Ixkun

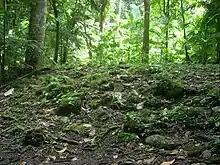
The parapet of the South Causeway

The South Causeway runs southwards from the eastern side of the South Plaza to the South Group. It is long and wide. It is raised above the forest floor. It unites the South and Central Plazas with the South Group. At the southern end of the causeway, at the foot of the hill supporting the South Group, is a platform that was associated with a number of monuments, including Stela 5, Monument 6 and a circular altar. Near the middle of the causeway were found the remains of Monument 13. Near the central portion, the parapet of the causeway also served to contain a small reservoir. The reservoir was prevented from overflowing onto the causeway by a drain, near to which was found an offering of six small ceramic vessels that were interred when the causeway was built in the Late Classic.